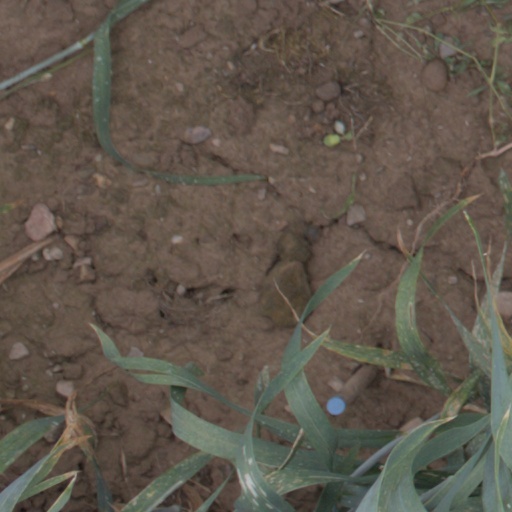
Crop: wheat